Left 4 Dead

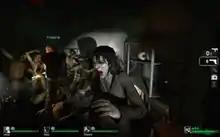
In "Left 4 Dead", the four survivors must fight off infected humans while trying to make their way to a safe house/rescue vehicle.

While a shooter, the game focuses largely on cooperation and teamwork, and thus eschews some "realism" conventions usual in other FPS games. Colored outlines of teammates are visible through walls to help players stick together and coordinate their movement. If a survivor's health is depleted, they become incapacitated and can only be helped by another survivor, after which they continue playing with lower health. If they are incapacitated twice without healing, the third incapacitation will kill them.